General Dynamics F-16 Fighting Falcon

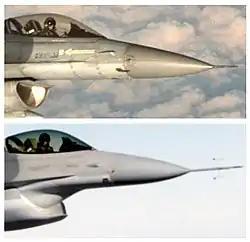
Testing of the F-35 diverterless supersonic inlet on an F-16 testbed. The original intake with splitter plate is shown in the top image.

On 16 February 2015, Egyptian F-16s struck weapons caches and training camps of the Islamic State (ISIS) in Libya in retaliation for the murder of 21 Egyptian Coptic Christian construction workers by masked militants affiliated with ISIS. The airstrikes killed 64 ISIS fighters, including three leaders in Derna and Sirte on the coast.